Britta Steffen

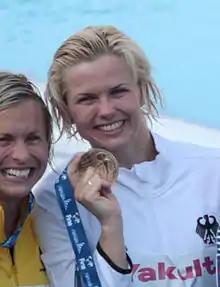
Steffen with the 100m freestyle gold medal at 2009 world championships

Britta Steffen (born 16 November 1983) is a German former competitive swimmer who specialized in freestyle sprint events, winning 2 gold medals at the 2008 Beijing Olympics.